Cardiff city centre

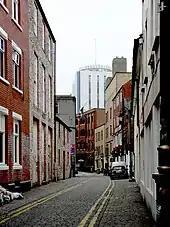
Womanby Street looking south

Castle Street follows on from Cowbridge Road East from Canton and begins after Cardiff Bridge, over the River Taff. It becomes Duke Street after the junction with High Street before turning north and becoming Kingsway, leading to Cardiff Civic Centre. From west to east, streets that begin from the southern side of this stretch are Westgate Street, Womanby Street, High Street (St Marys Street), St Johns Street (The Hayes), Queen Street and Greyfriars Road. Cardiff Castle and Bute Park dominate the northern side of the street. On the southern side are pubs, bars, retail and hotel units. Castle Arcade and Duke Street Arcades begin from this stretch.